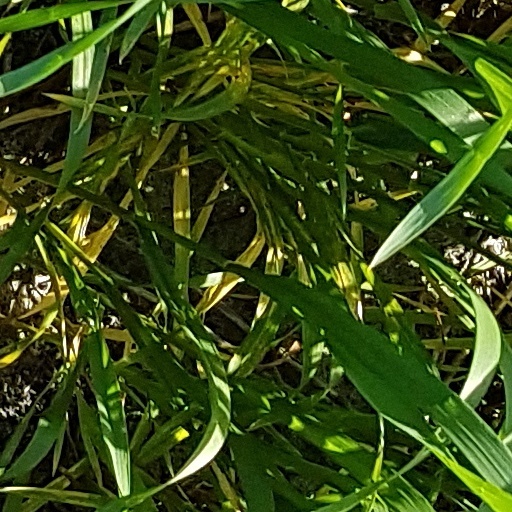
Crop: wheat